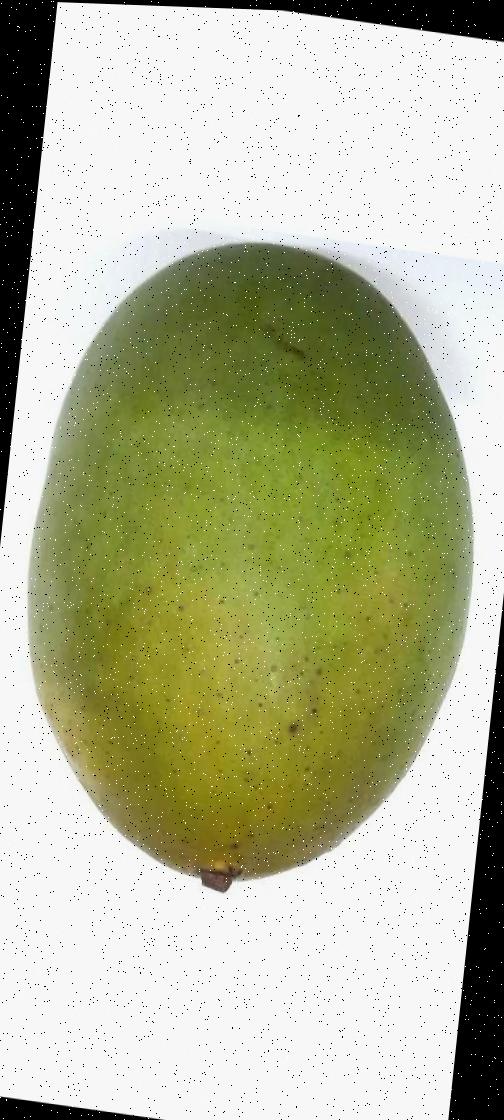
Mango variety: Langra